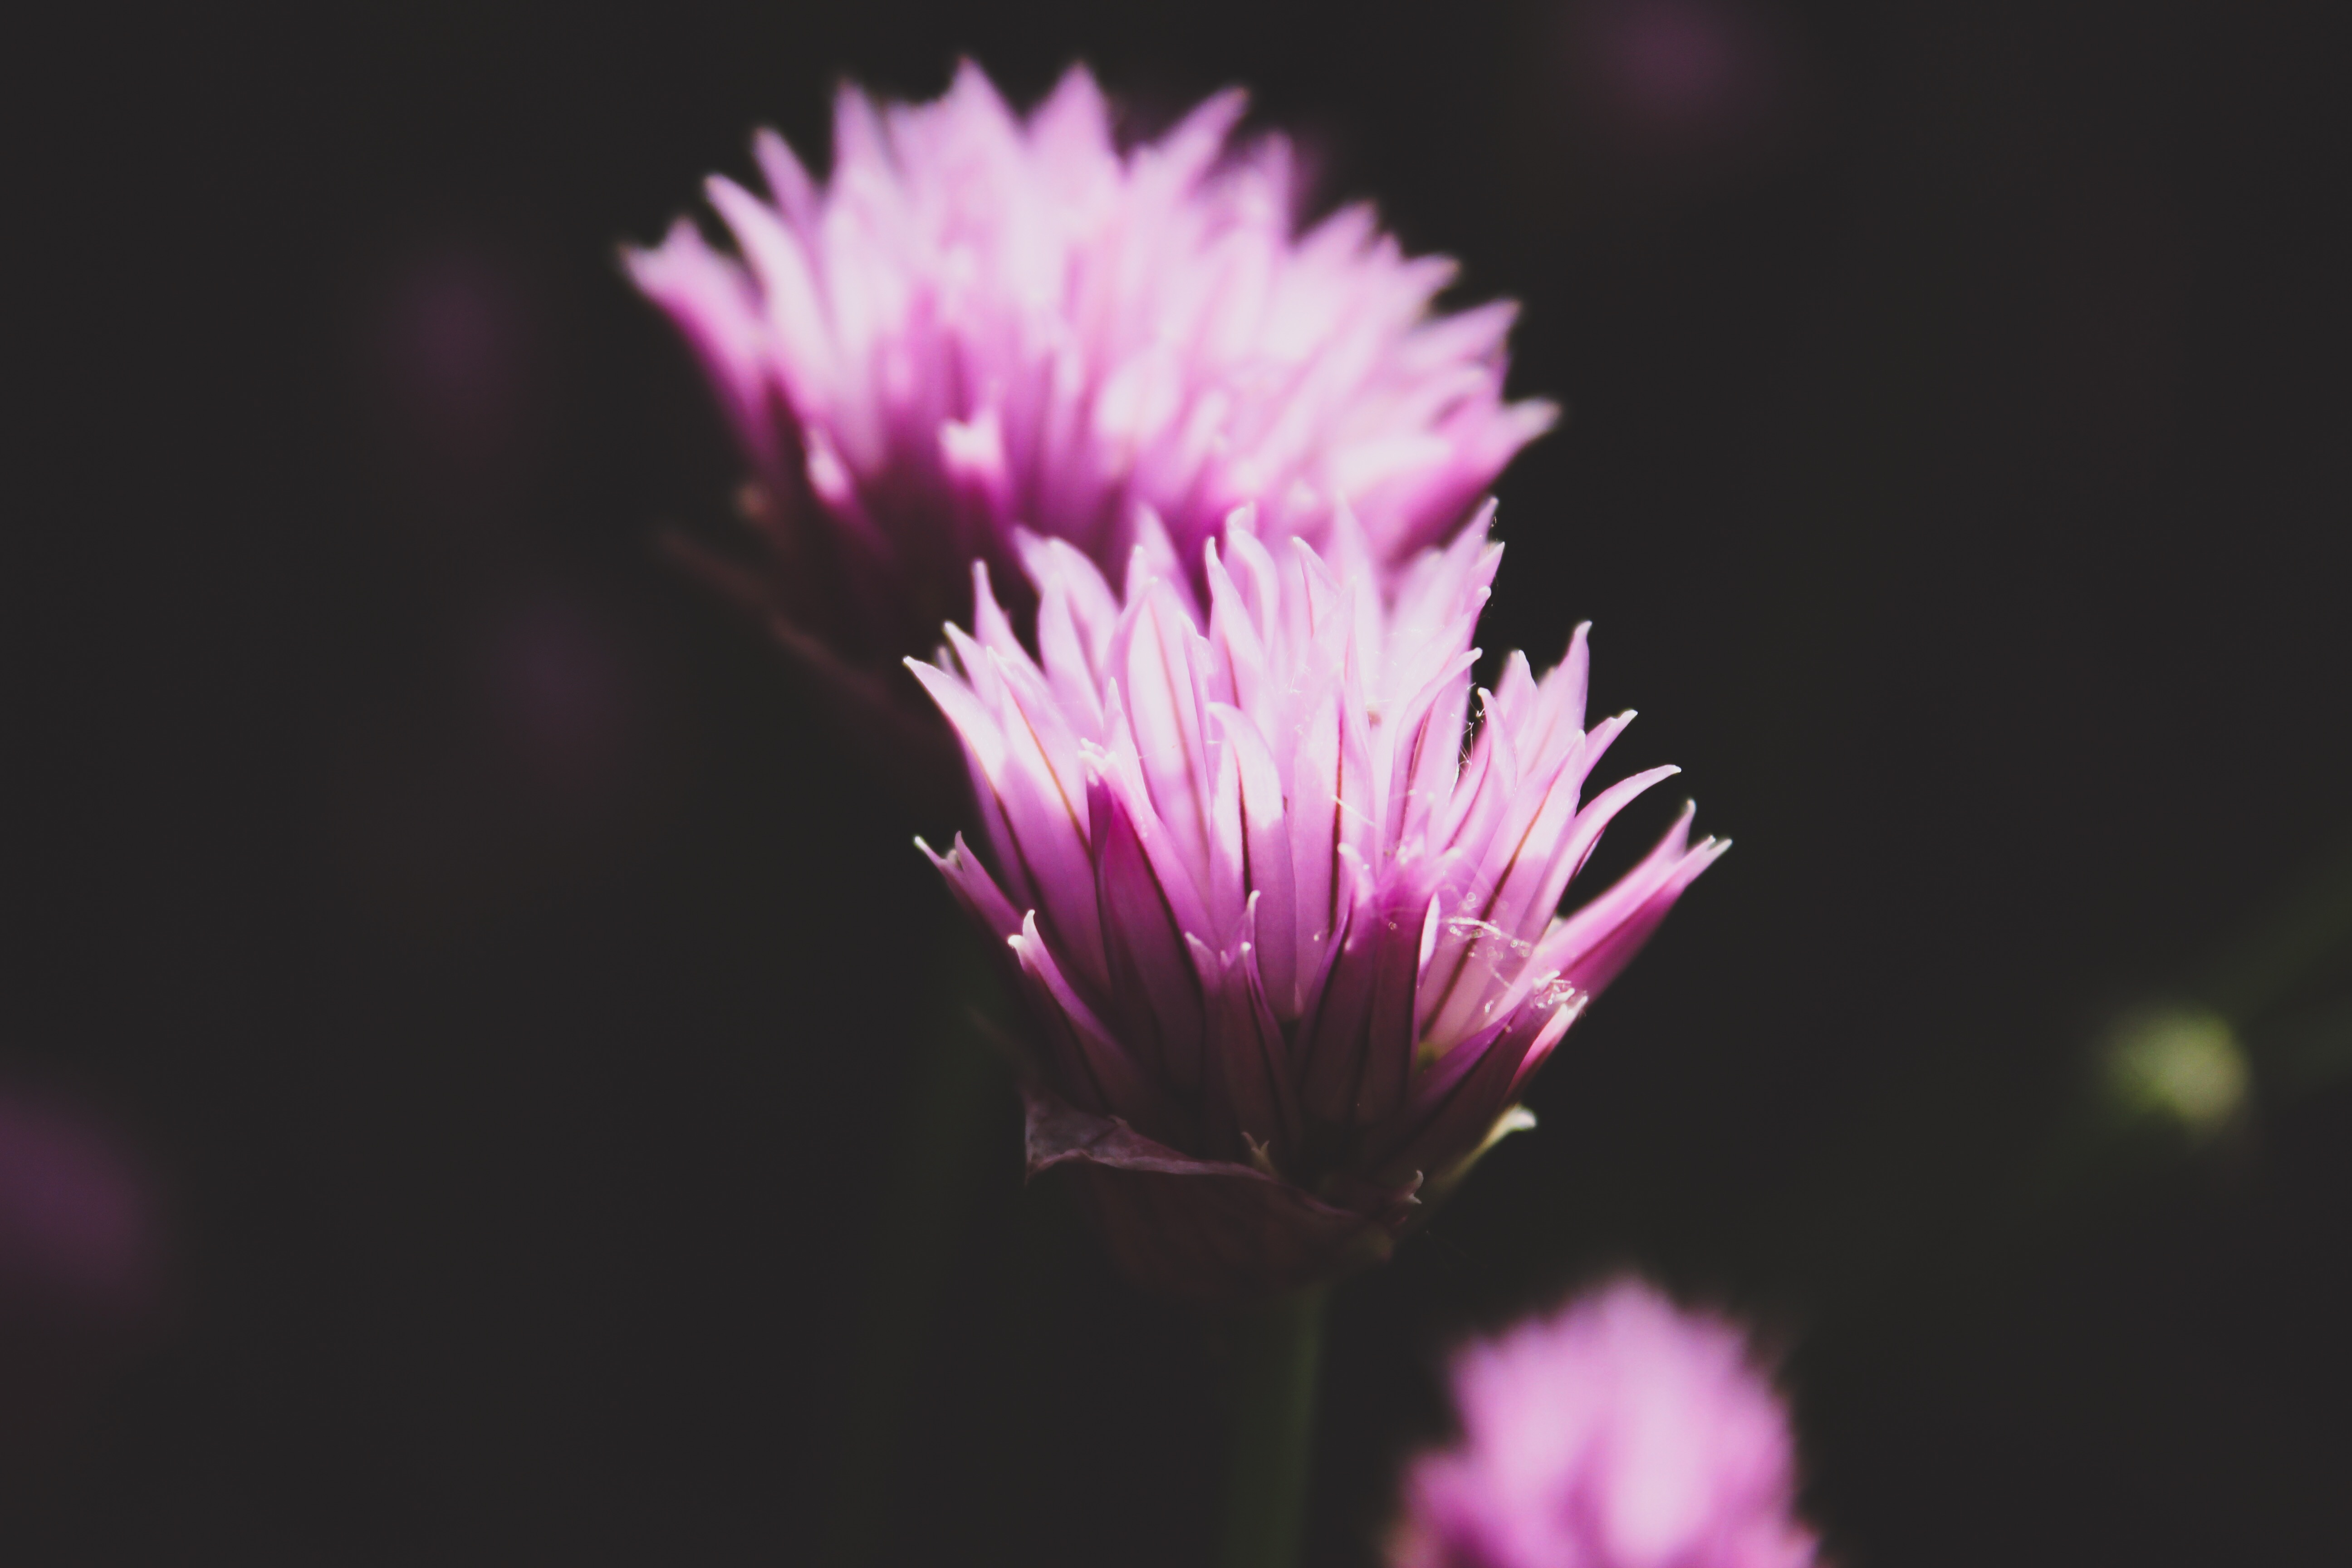
nature, blossom, plant, photography, flower, purple, petal, bloom, pollen, macro, pink, flora, wildflower, flowers, close up, macro photography, flowering plant, daisy family, hd wallpaper, plant stem, land plant